Christ's Hospital Band

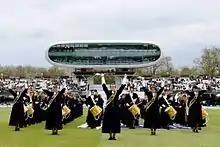
The Christ's Hospital Band performing during the lunch interval at Lord's during England vs New Zealand, 2013

The band primarily plays for the daily lunch parade, weather permitting, at the school where the whole school assembles by the Quadrangle at lunchtime and march into Dining Hall to the sound of the band. The band also plays for other events both nationally and internationally.